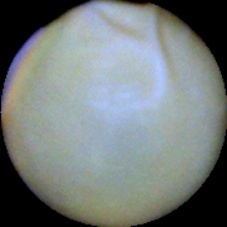
Label: Immature